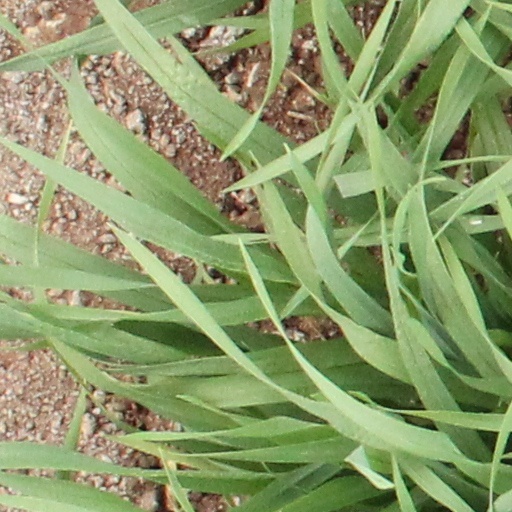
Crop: wheat